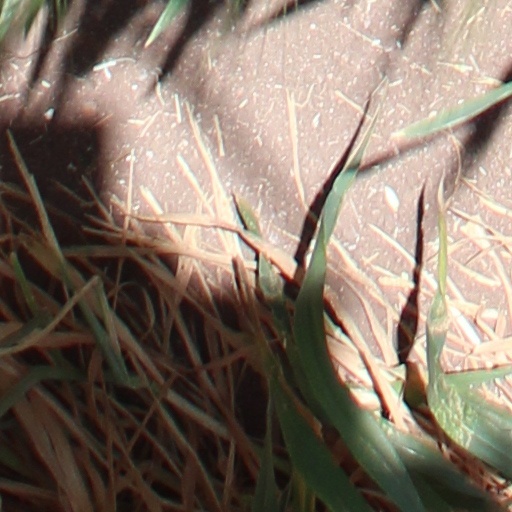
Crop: wheat